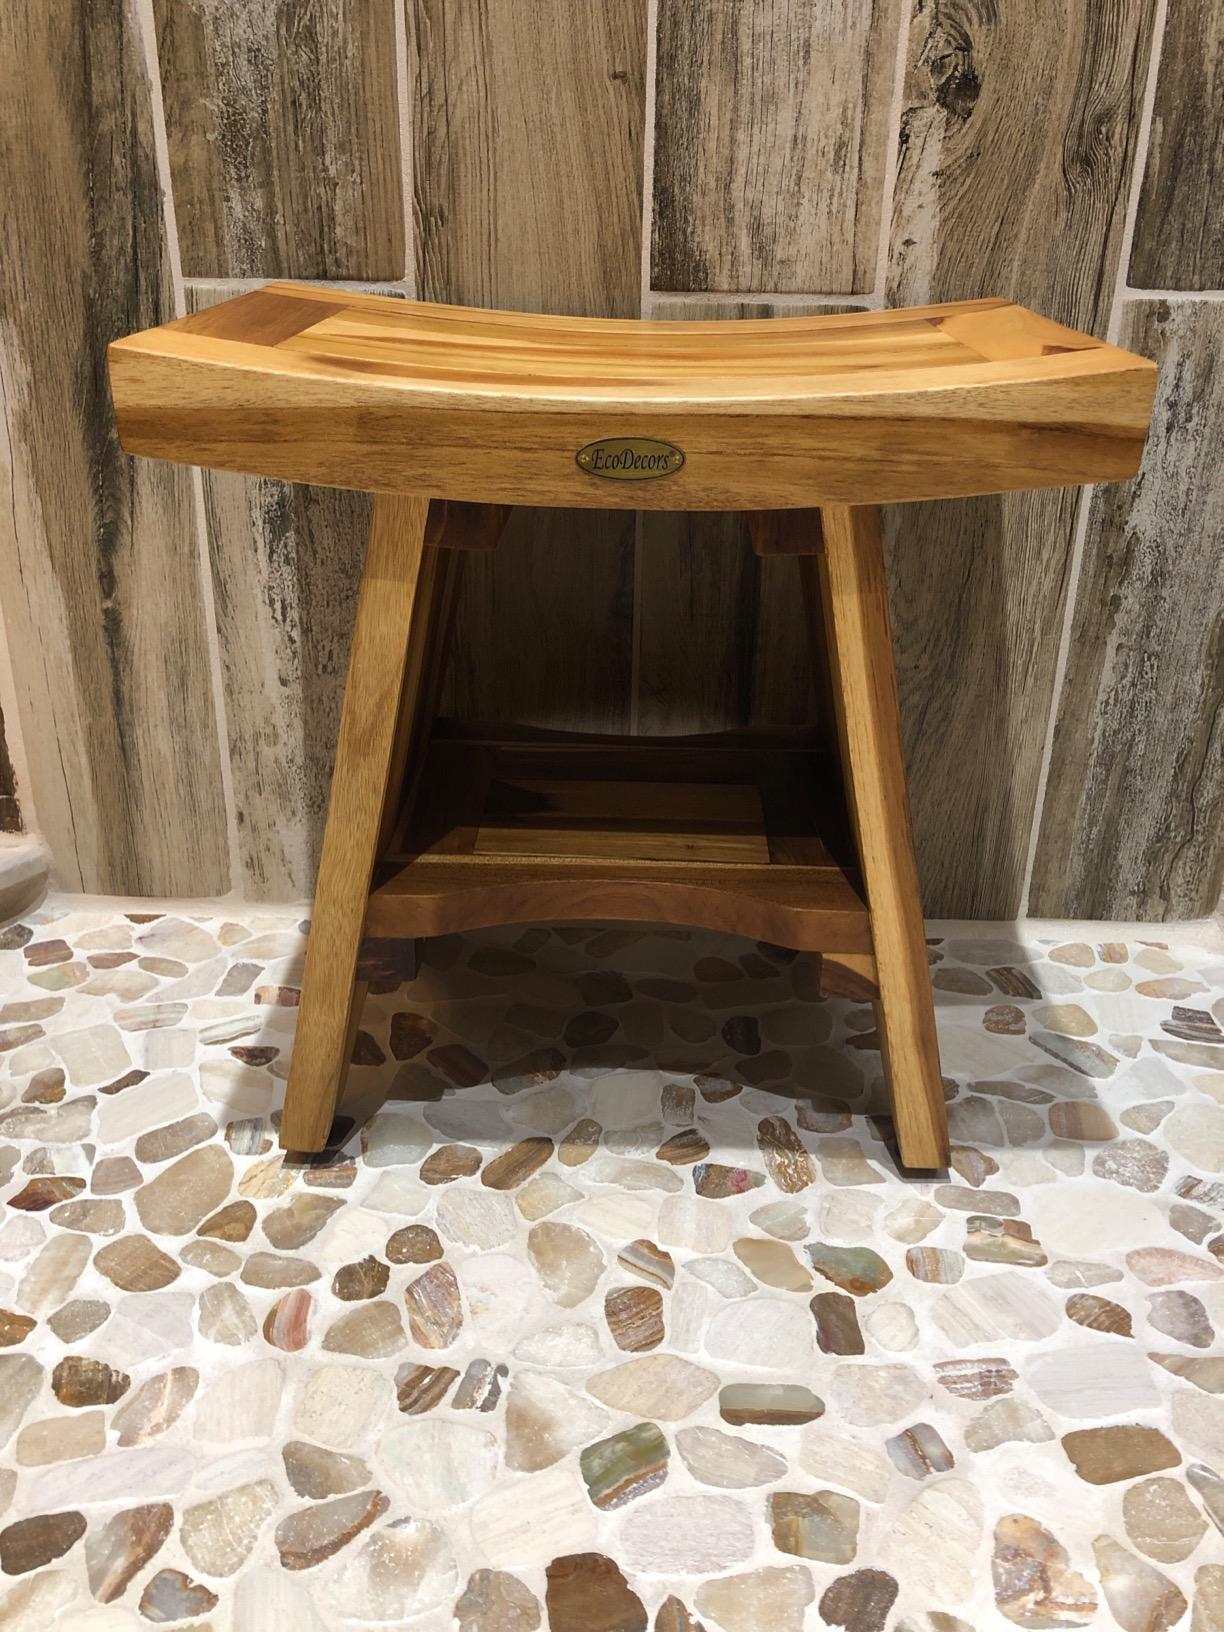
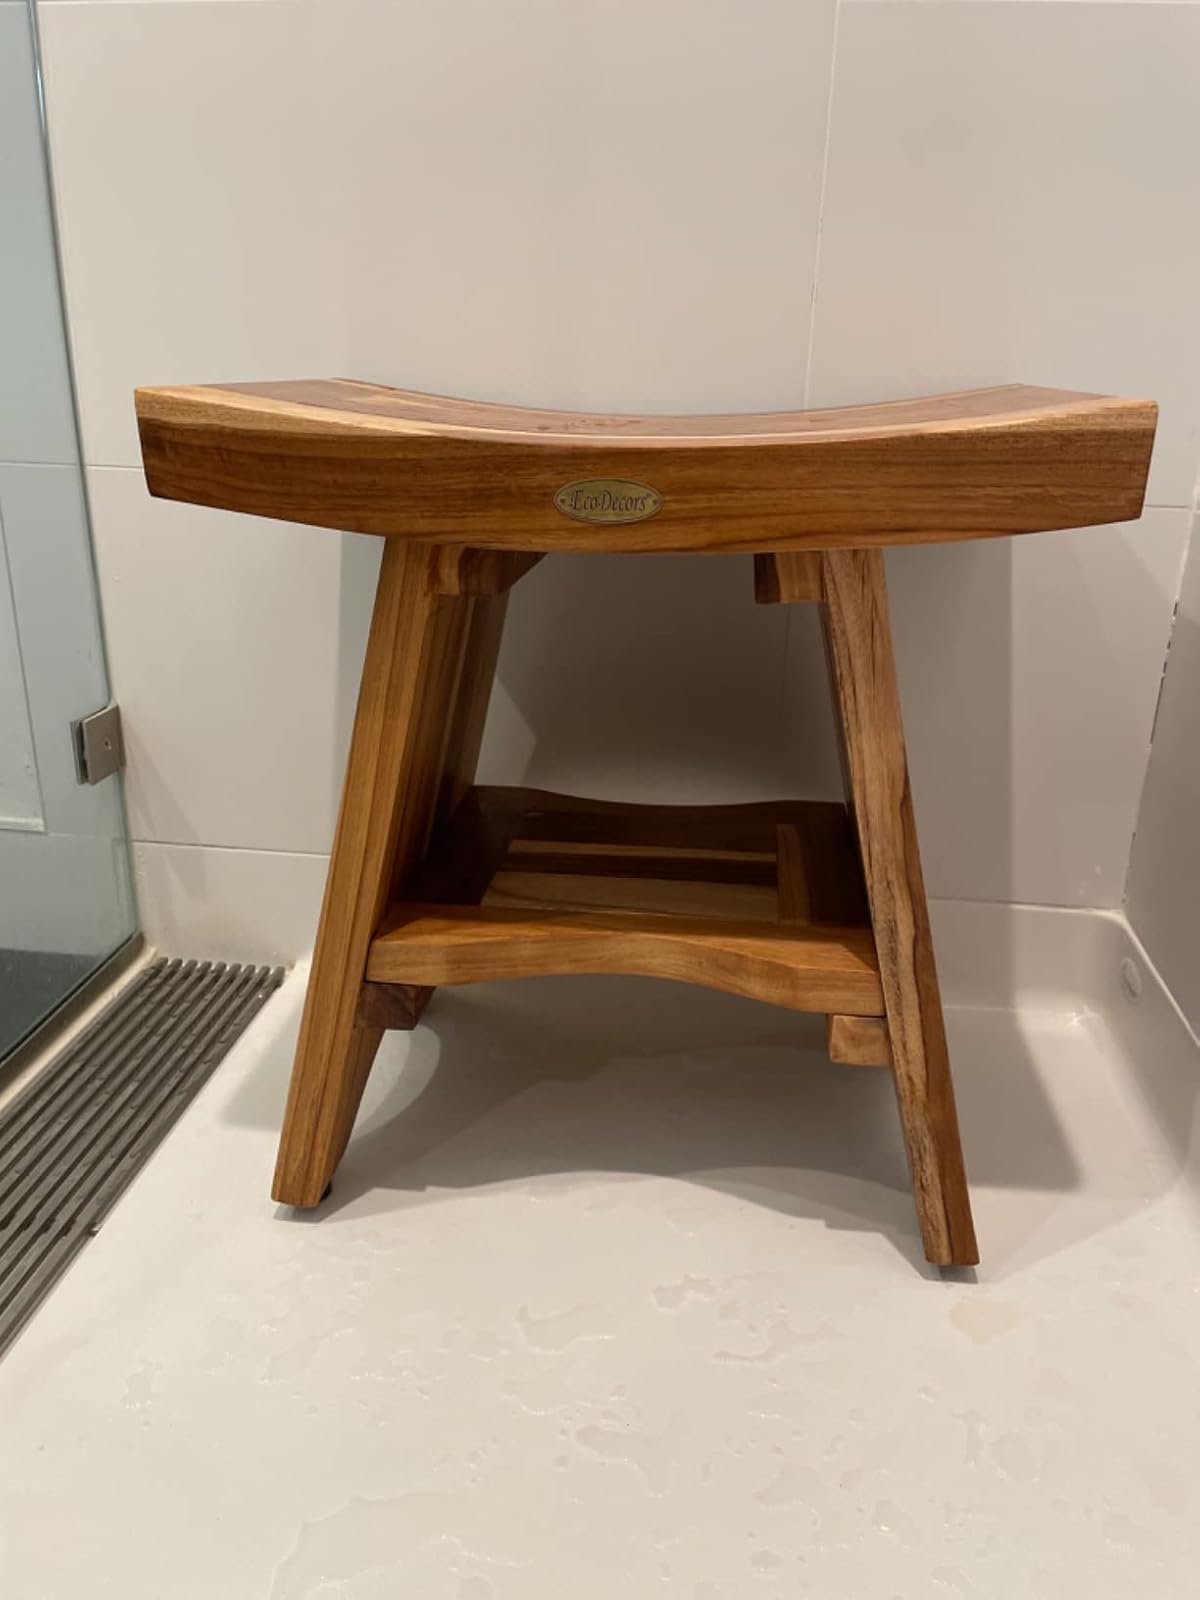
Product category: stool
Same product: yes